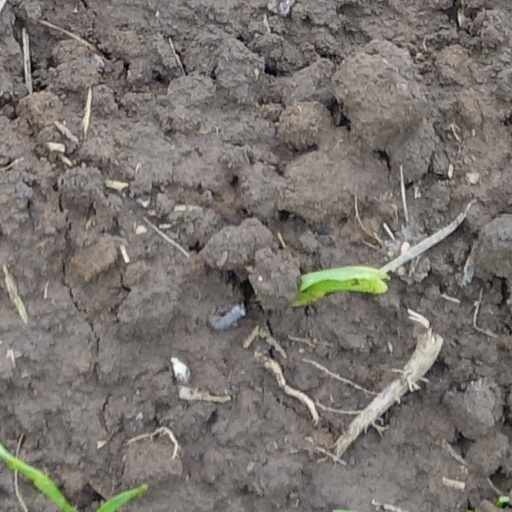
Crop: wheat